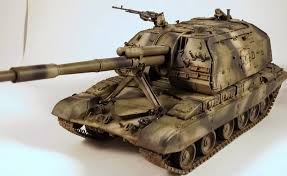
Label: Self Propelled Artillery